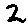
Label: 2